Protestant Church of Plötzensee

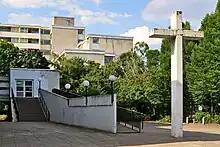
The Gemeindezentrum Plötzensee

The church and the church-centre were built in the years between 1968 and 1970 for congregants living in the recently built Paul-Hertz-settlement in this area. The architects Gerd Neumann, Dietmar Grötzebach and Günther Plessow created the buildings, which include a church, a day-care facility for children, a youth centre, apartments, offices and other rooms for congregational use.